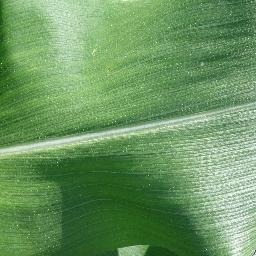
Label: Corn_(Maize)___Healthy